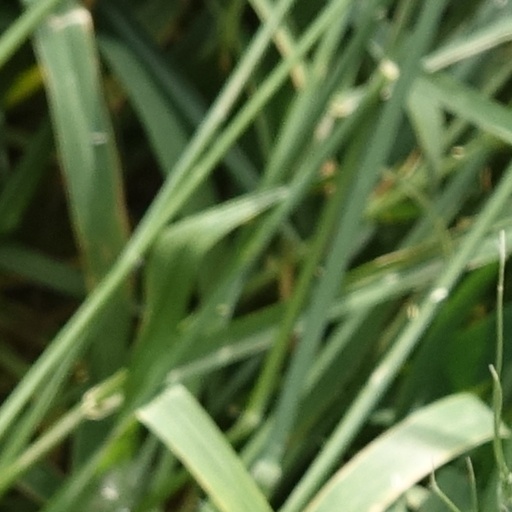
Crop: wheat